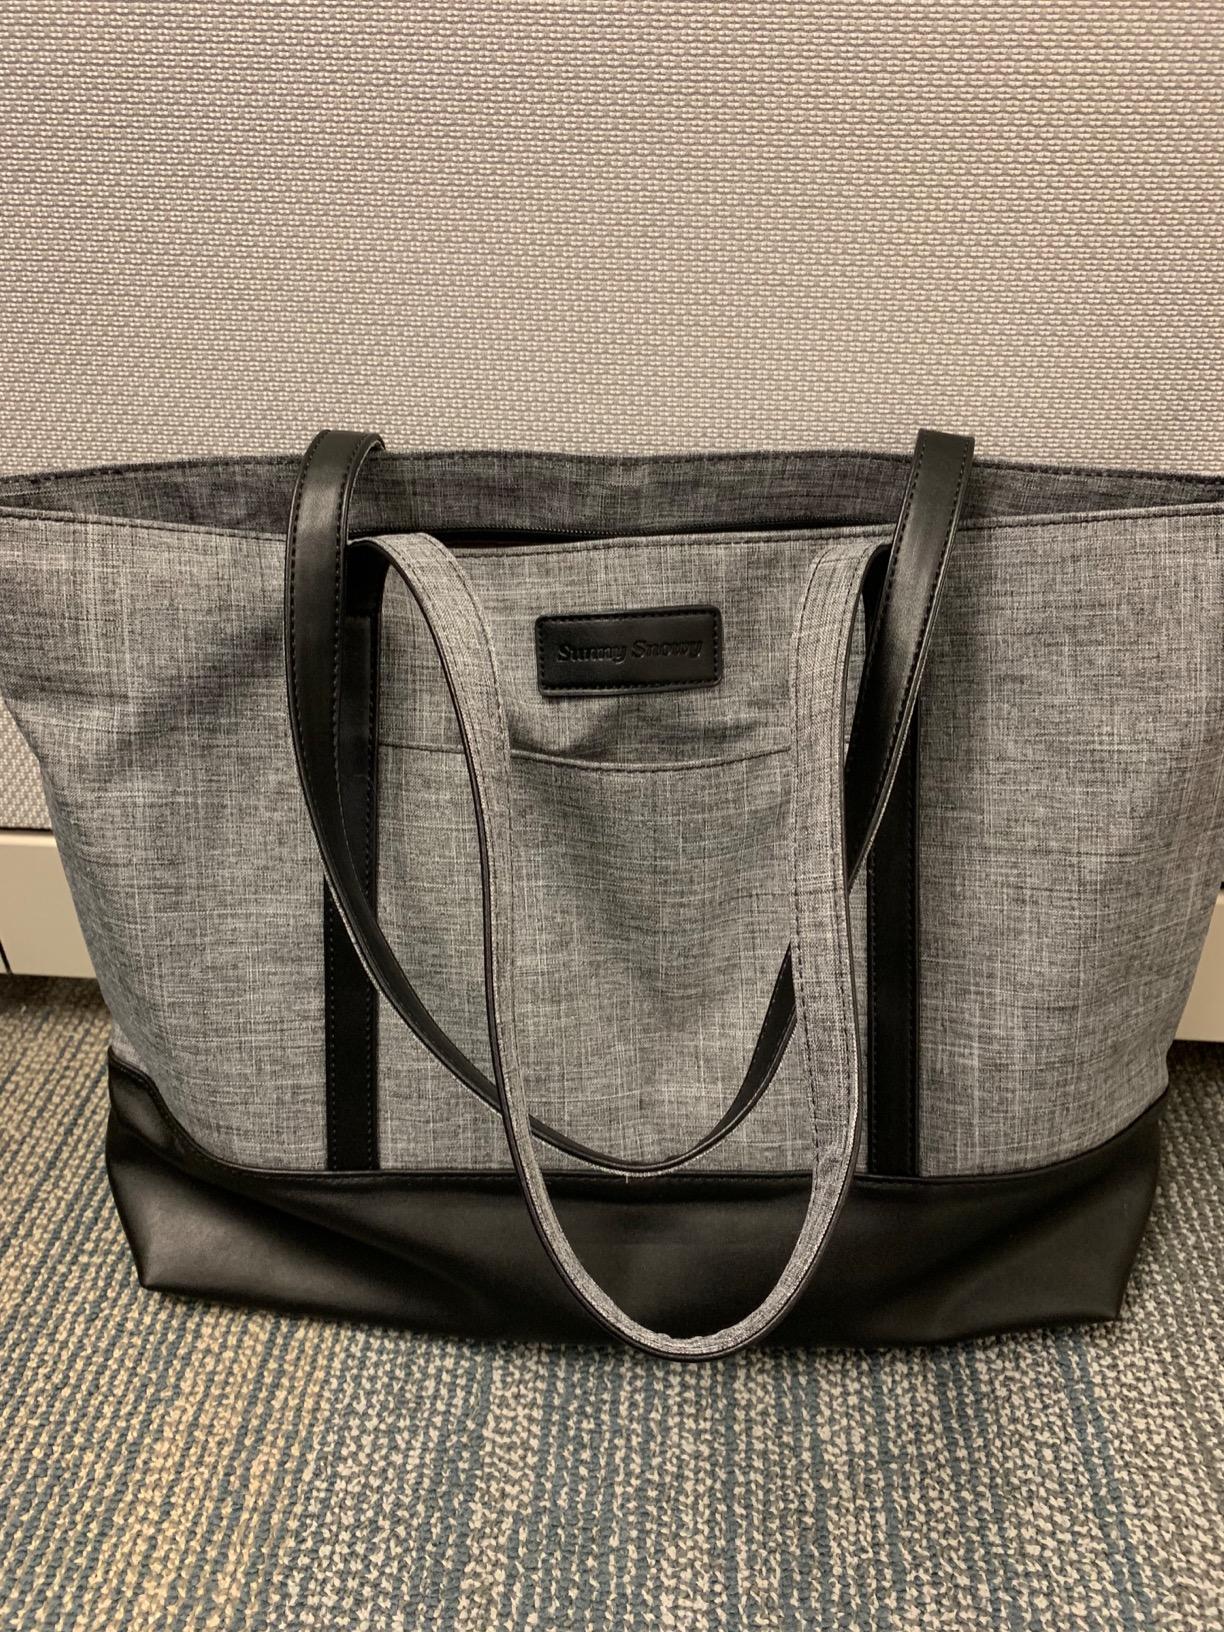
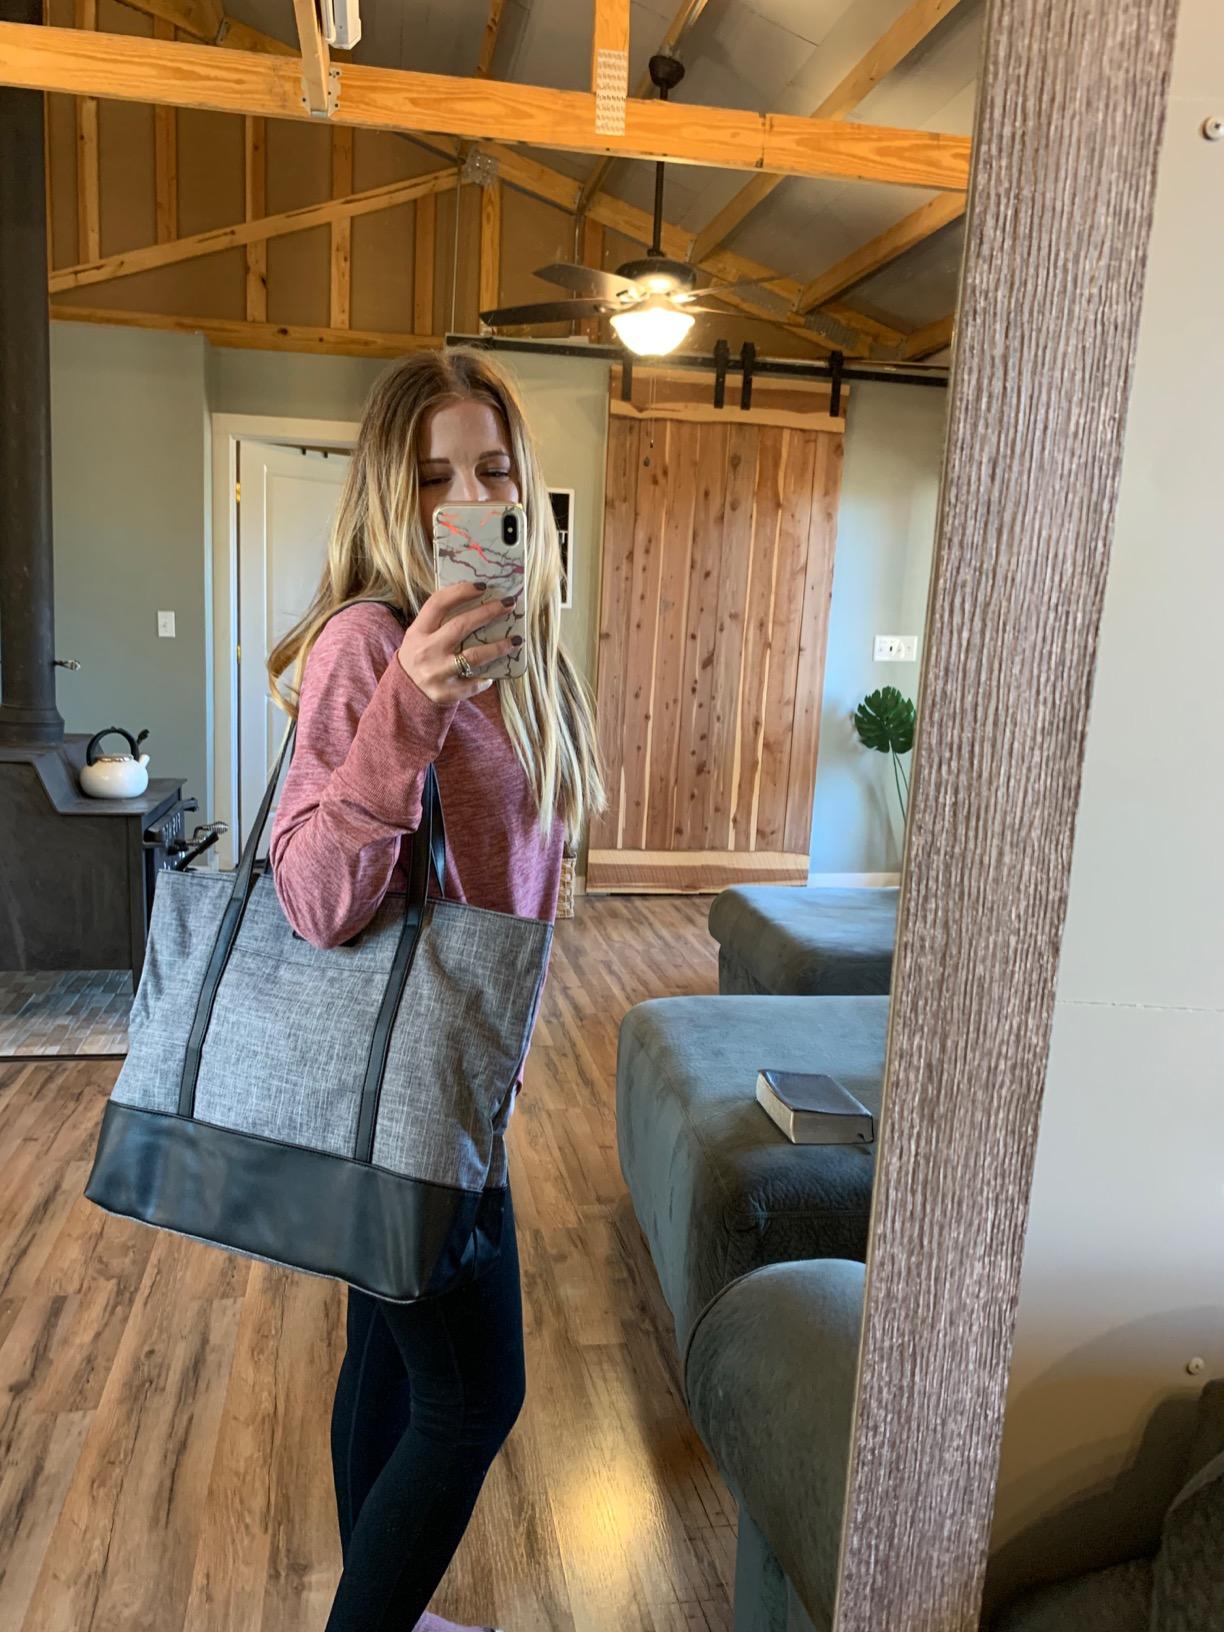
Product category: bag
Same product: yes